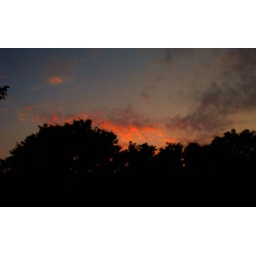
trees under red sky